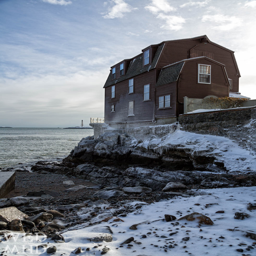
snow and frozen water surround the house